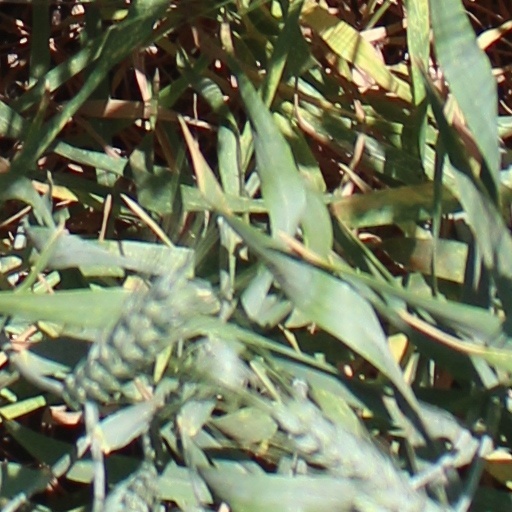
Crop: wheat